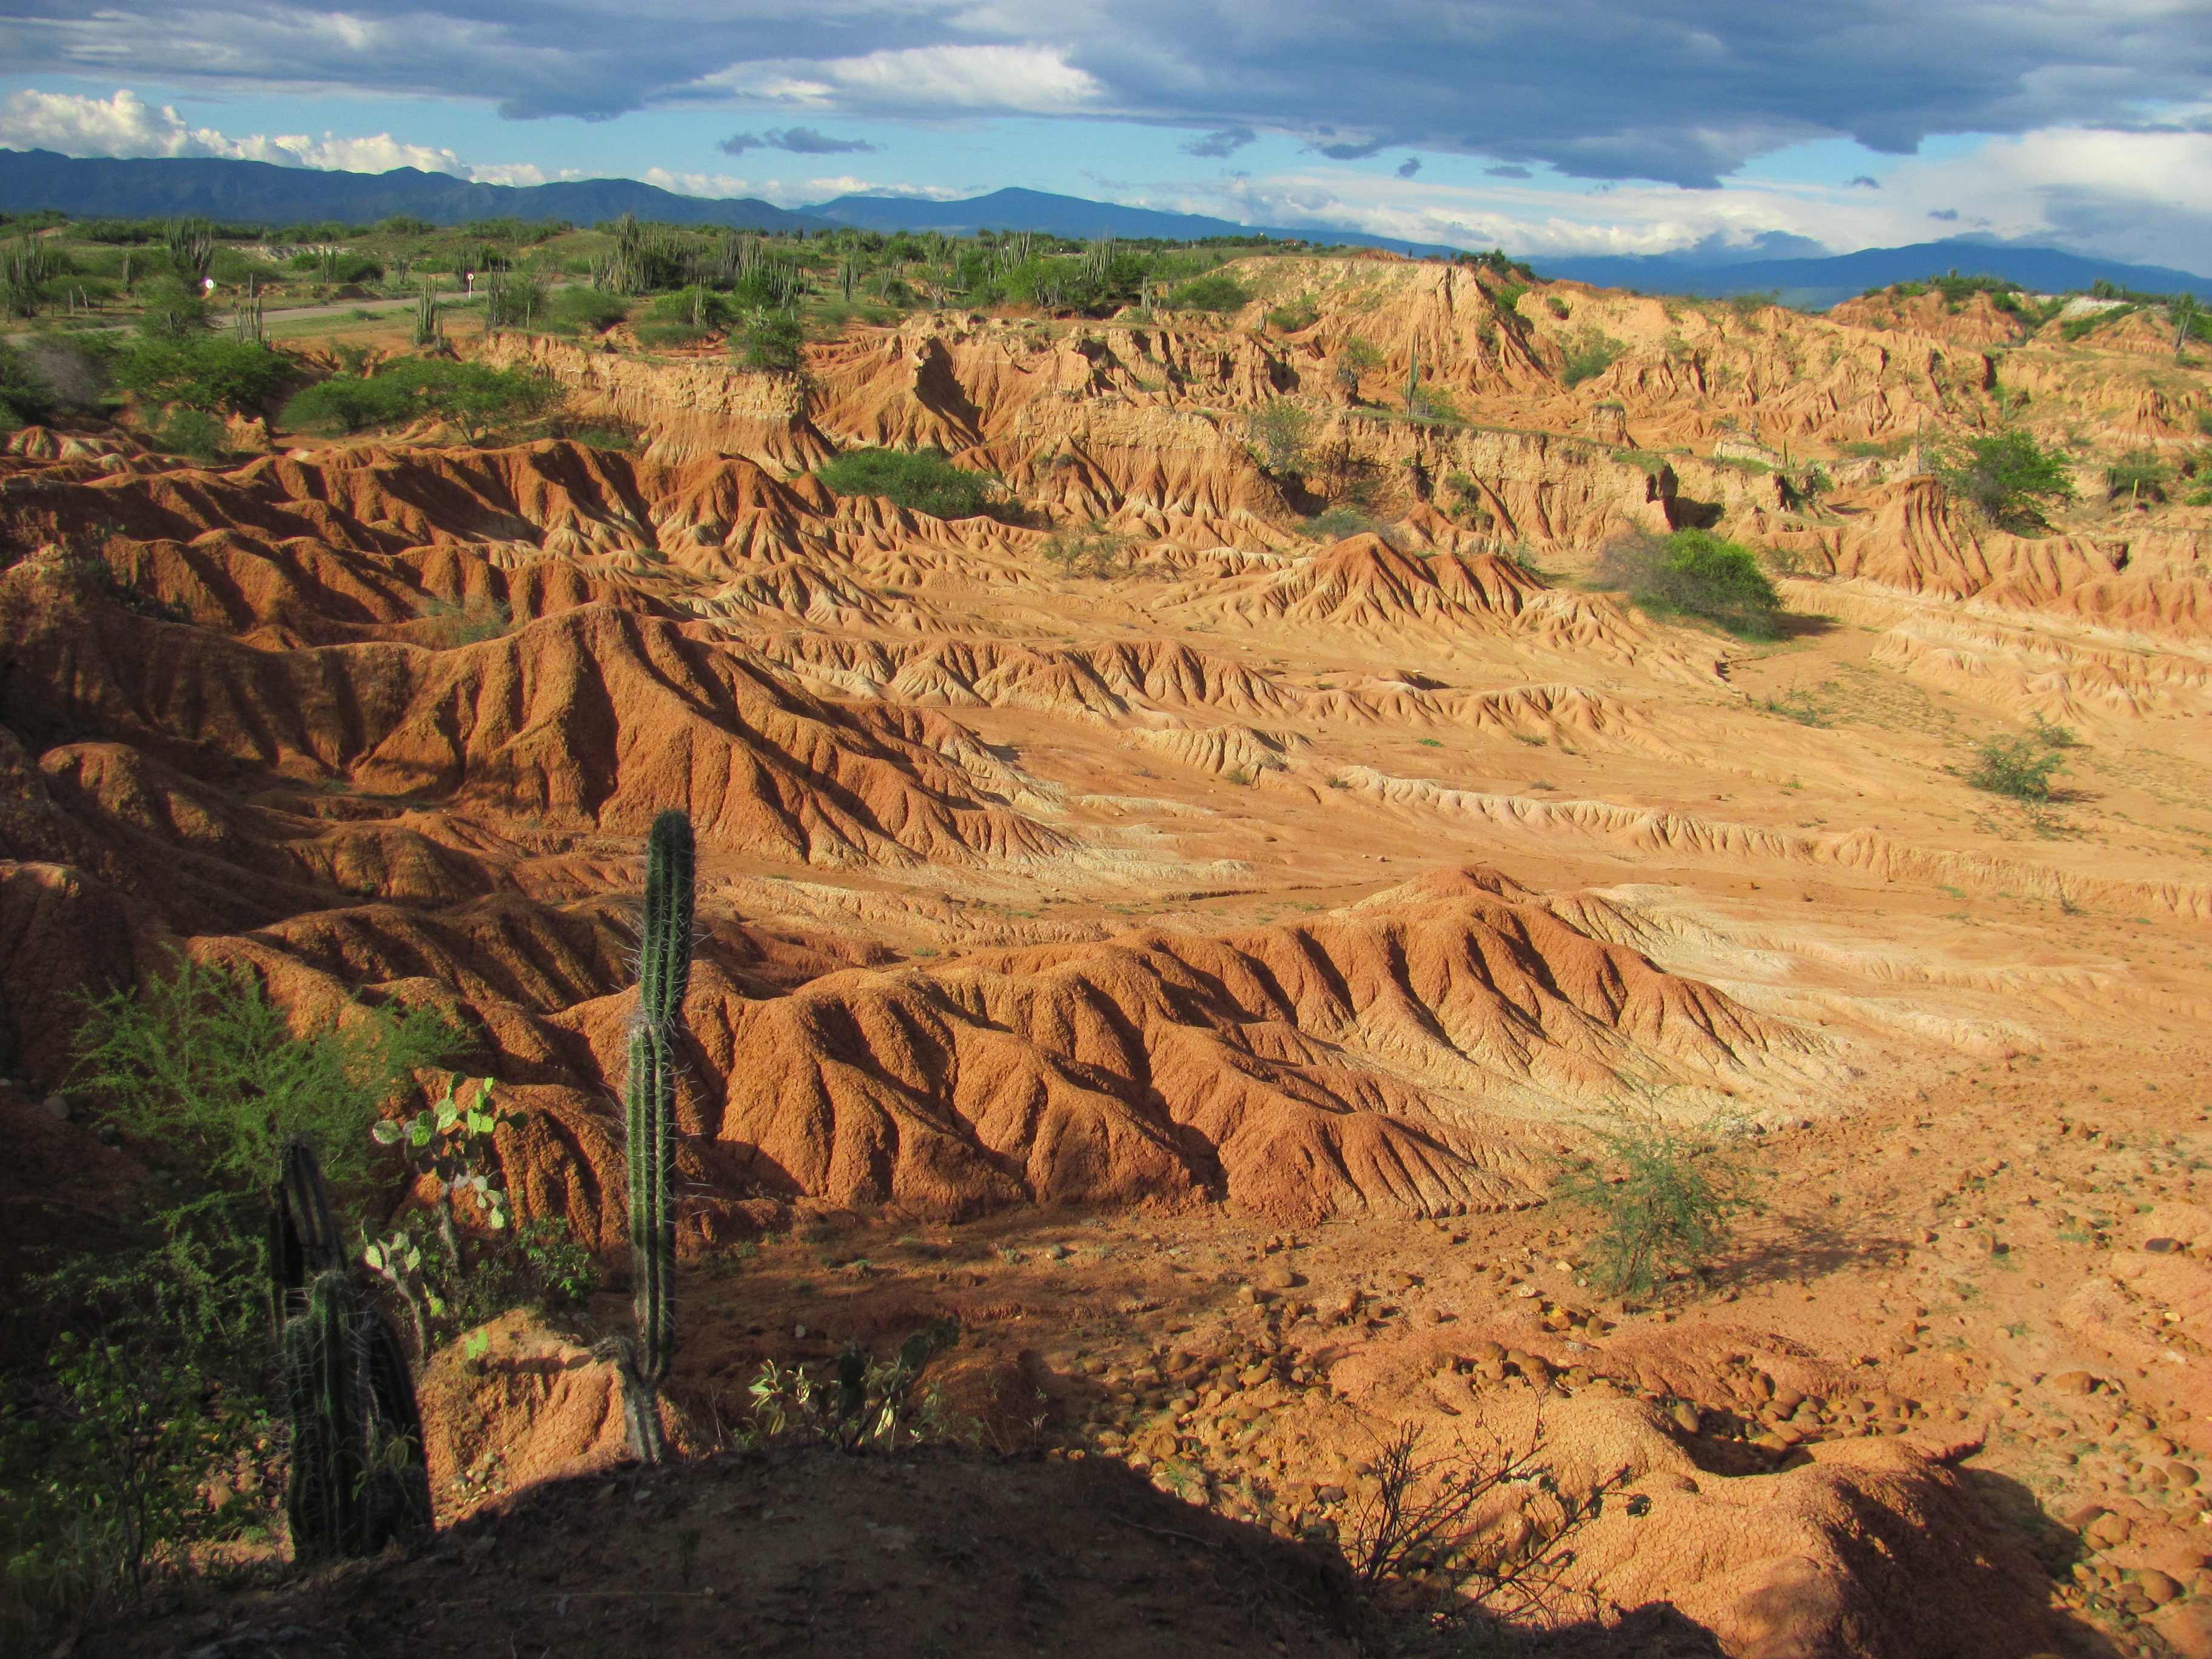
landscape, sand, horizon, wilderness, arid, desert, valley, formation, dry, soil, canyon, terrain, national park, geology, mountains, badlands, plateau, beauty, ecosystem, wadi, landform, natural environment, geographical feature